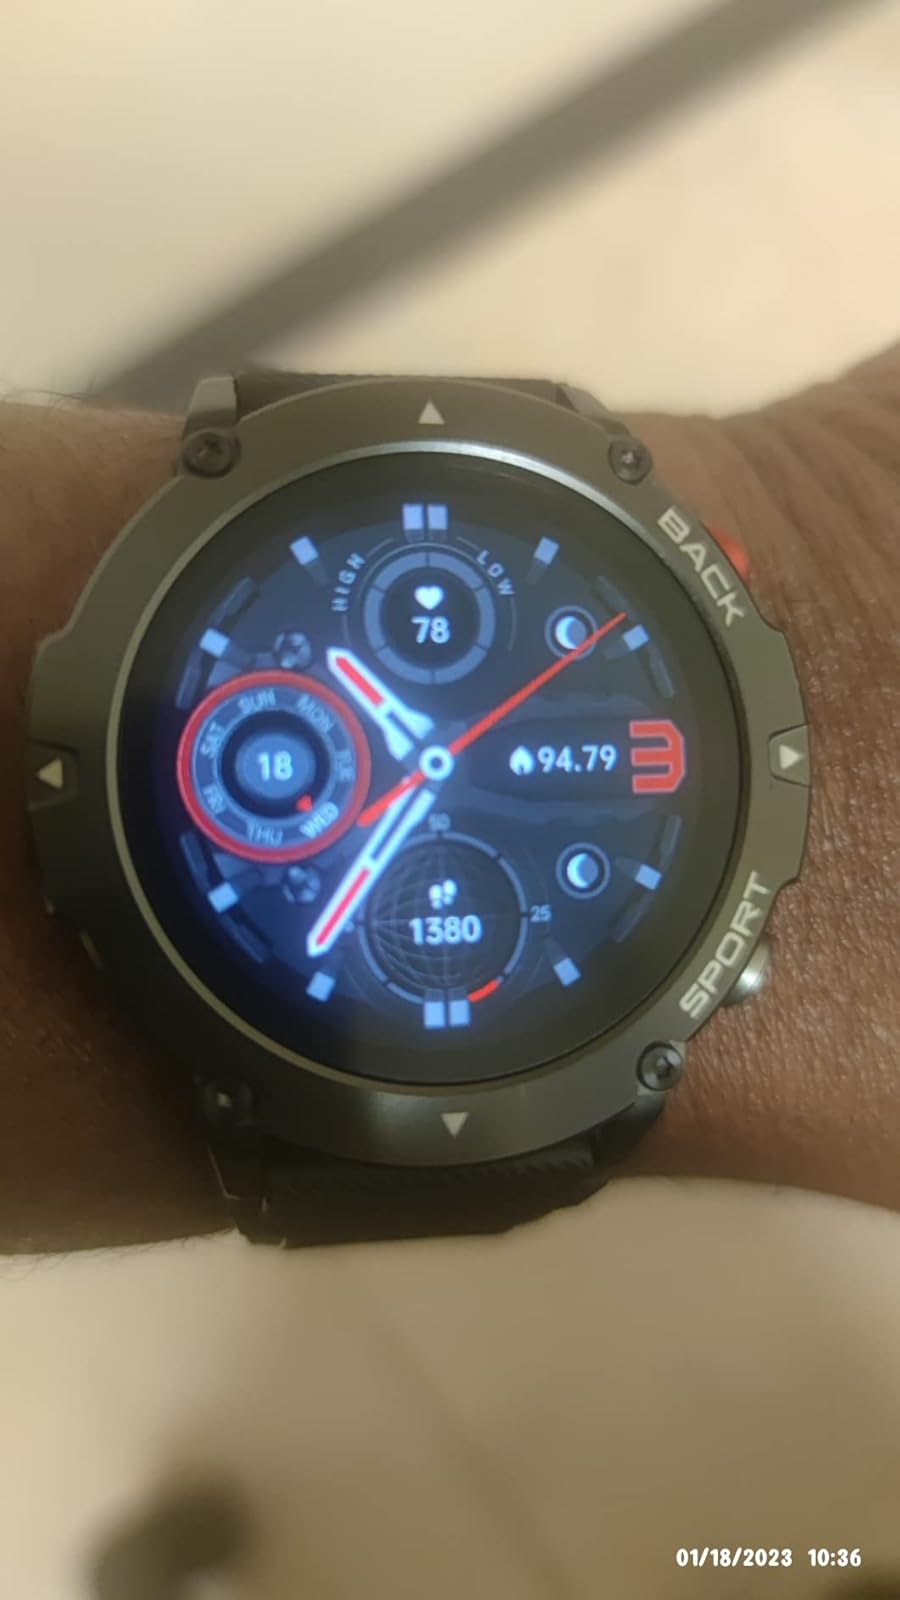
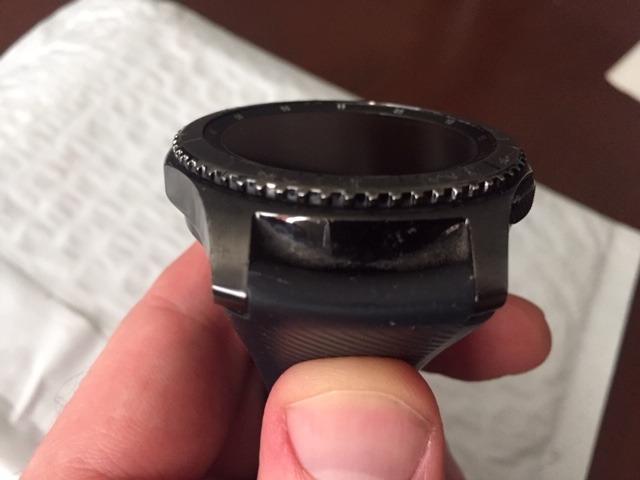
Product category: smartwatch
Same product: no